Bouldering

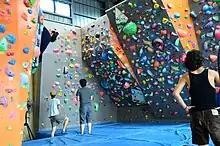
An indoor bouldering gym

Artificial climbing walls are used to simulate boulder problems in an indoor environment, usually at climbing gyms. These walls are constructed with wooden panels, polymer cement panels, concrete shells, or precast molds of actual rock walls. Holds, usually made of plastic, are then bolted onto the wall to create problems. Some problems use steep overhanging surfaces which force the climber to support much of their weight using their upper body strength.